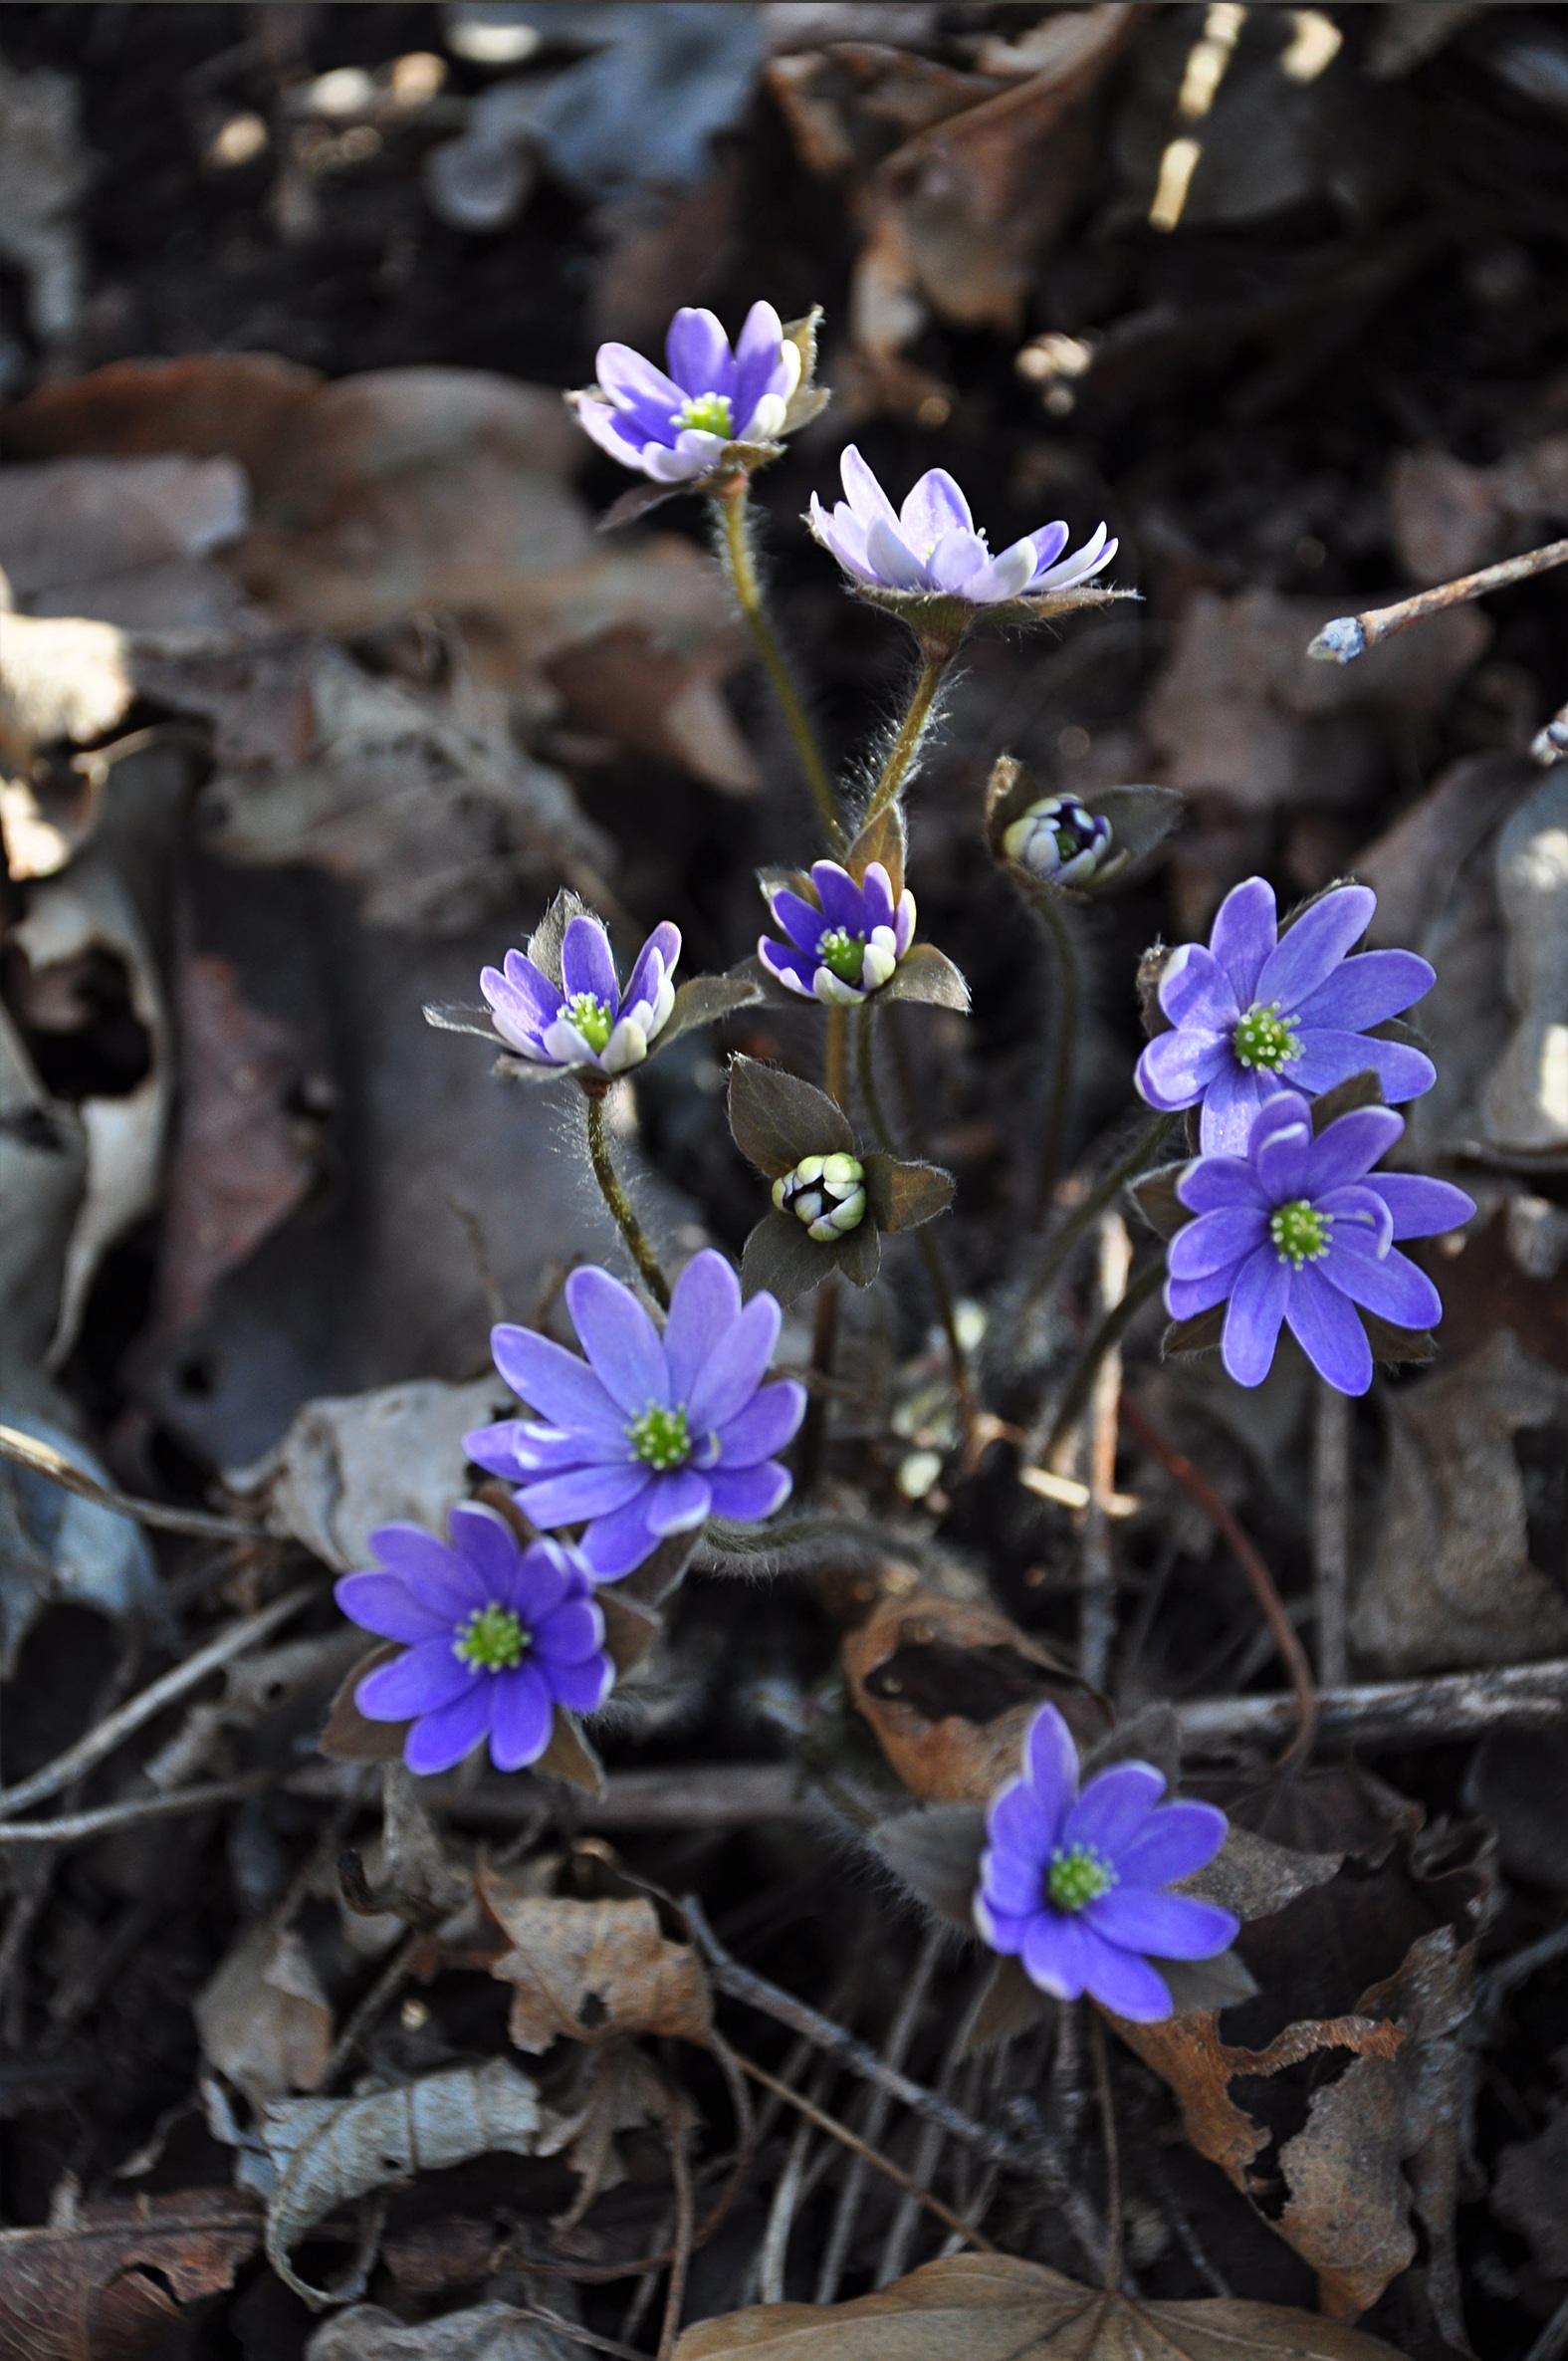
blossom, plant, flower, purple, petal, spring, botany, flora, wildflower, flowers, viola, macro photography, flowering plant, wildflower close ups, blue ear fistula, annual plant, land plant, violet family